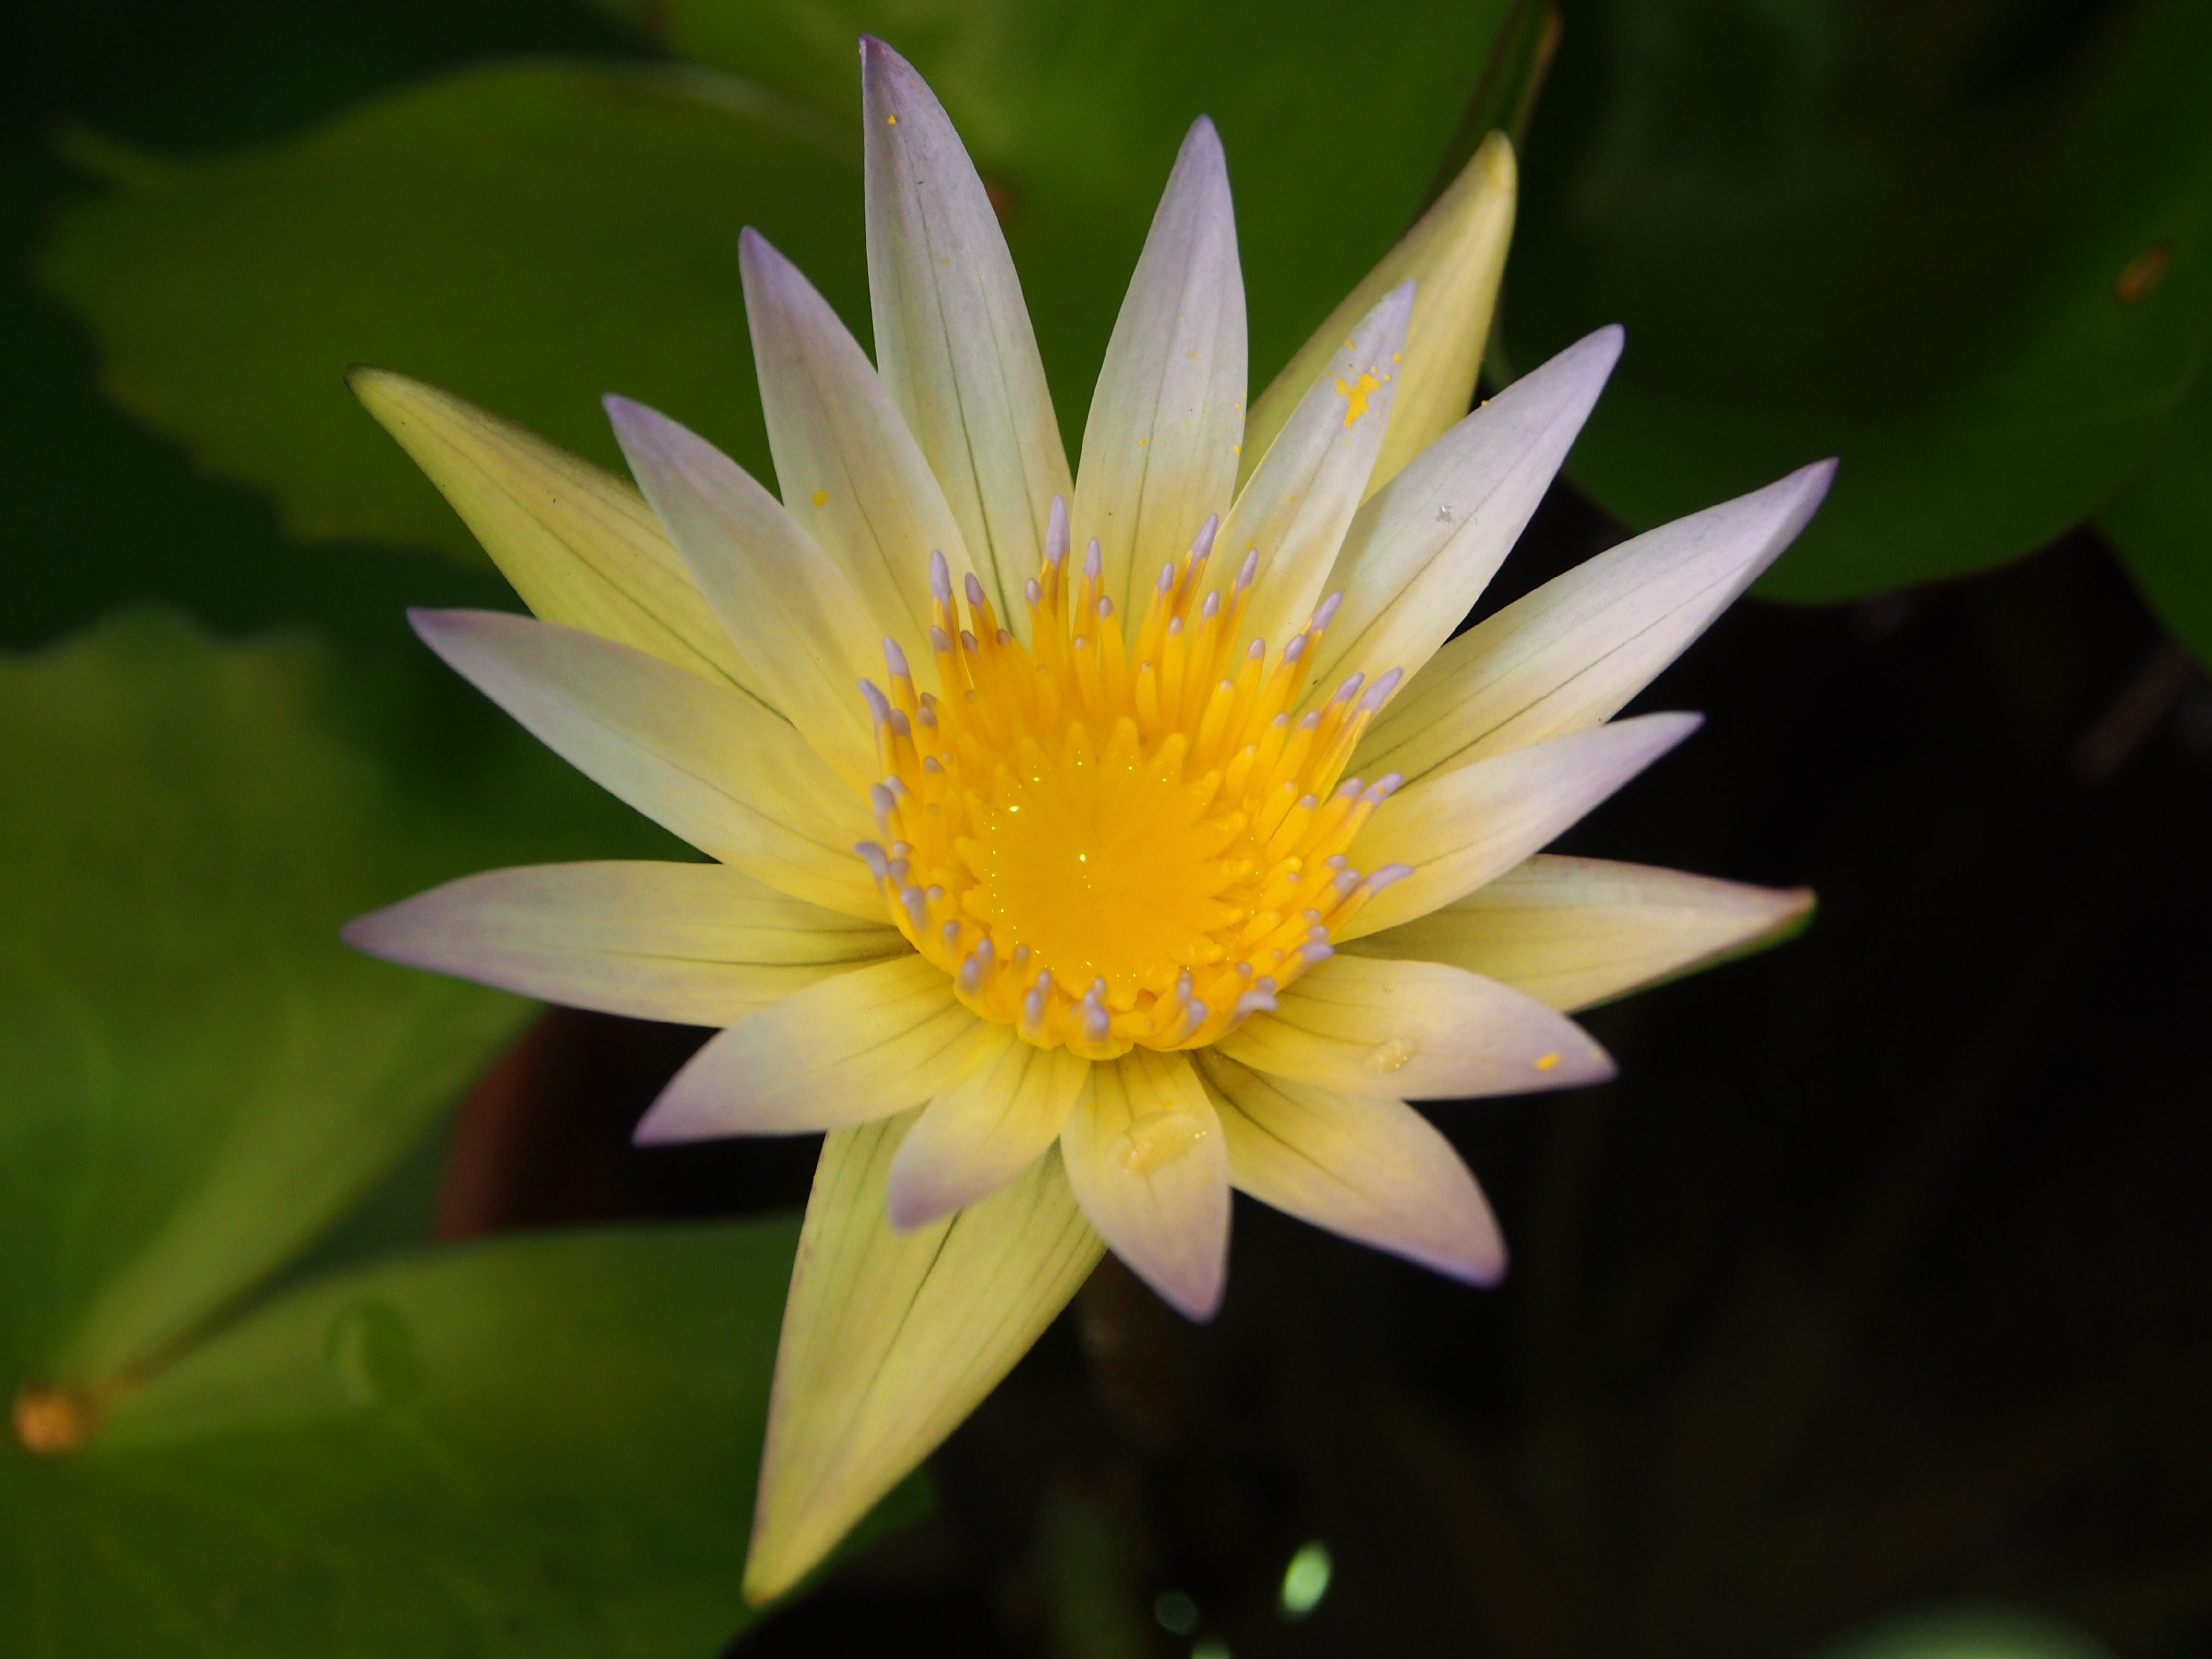
nature, plant, flower, petal, green, botany, yellow, sacred lotus, aquatic plant, flora, wildflower, close up, lotus, taipei, macro photography, flowering plant, crystal yellow, plant stem, land plant, lotus family, proteales, flower seed, the flower market